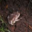
Label: frog